History of Asian art

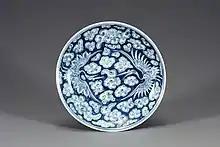
Blue and white porcelain dish

Chinese calligraphy can be traced back to the Dazhuan (large seal script) that appeared in the Zhou dynasty. After Emperor Qin unified China, Prime Minister Li Si collected and compiled Xiaozhuan (small seal) style as the new official text. The small seal script is very elegant but difficult to write quickly. In the Eastern Han dynasty, a type of script called the Lishu (Official Script) began to rise. Because it reveals no circles and very few curved lines, it is very suitable for fast writing. After that, the Kaishu style (traditional regular script) has appeared, and as its structure is simpler and neater, this script is still widely used today.